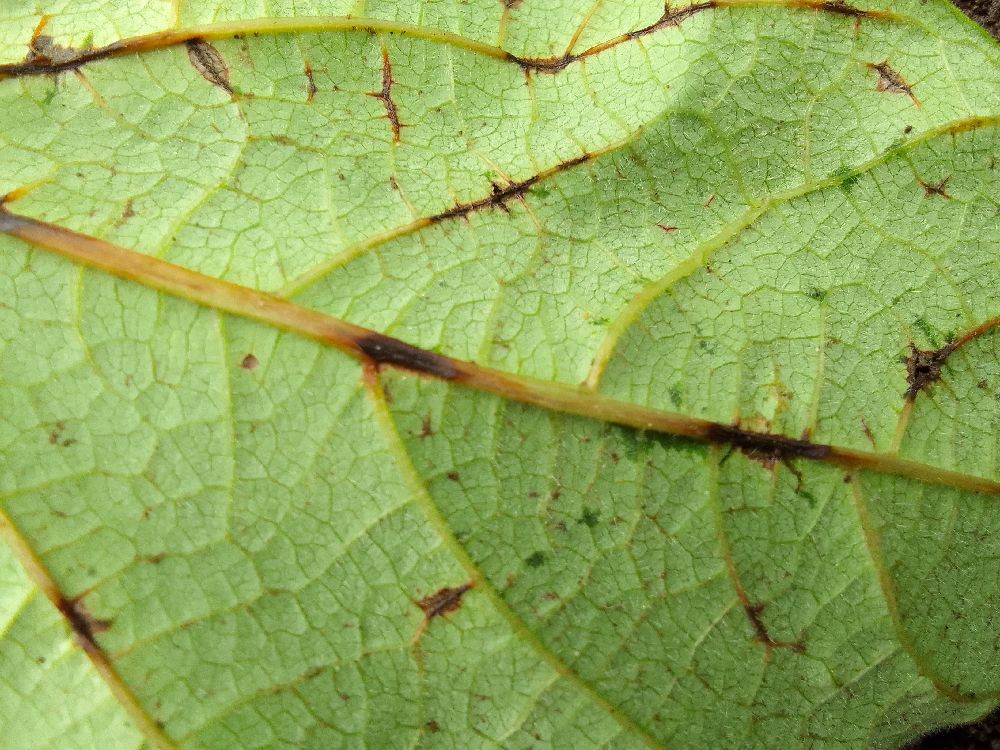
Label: anthracnose